The cake is a lie

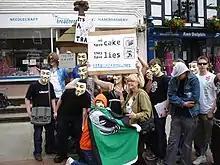
An example of the original phrase being modified and used in entirely different contexts by members of Operation Clambake

The original context of "The cake is a lie" was to convey the message that a reward is being used to motivate Chell, the player character of "Portal", without any intent of delivering. Early use of the phrase among "Portal" fans indicated a wry state of knowing; it represented a shared experience, and a way to flag down false sources of motivation.